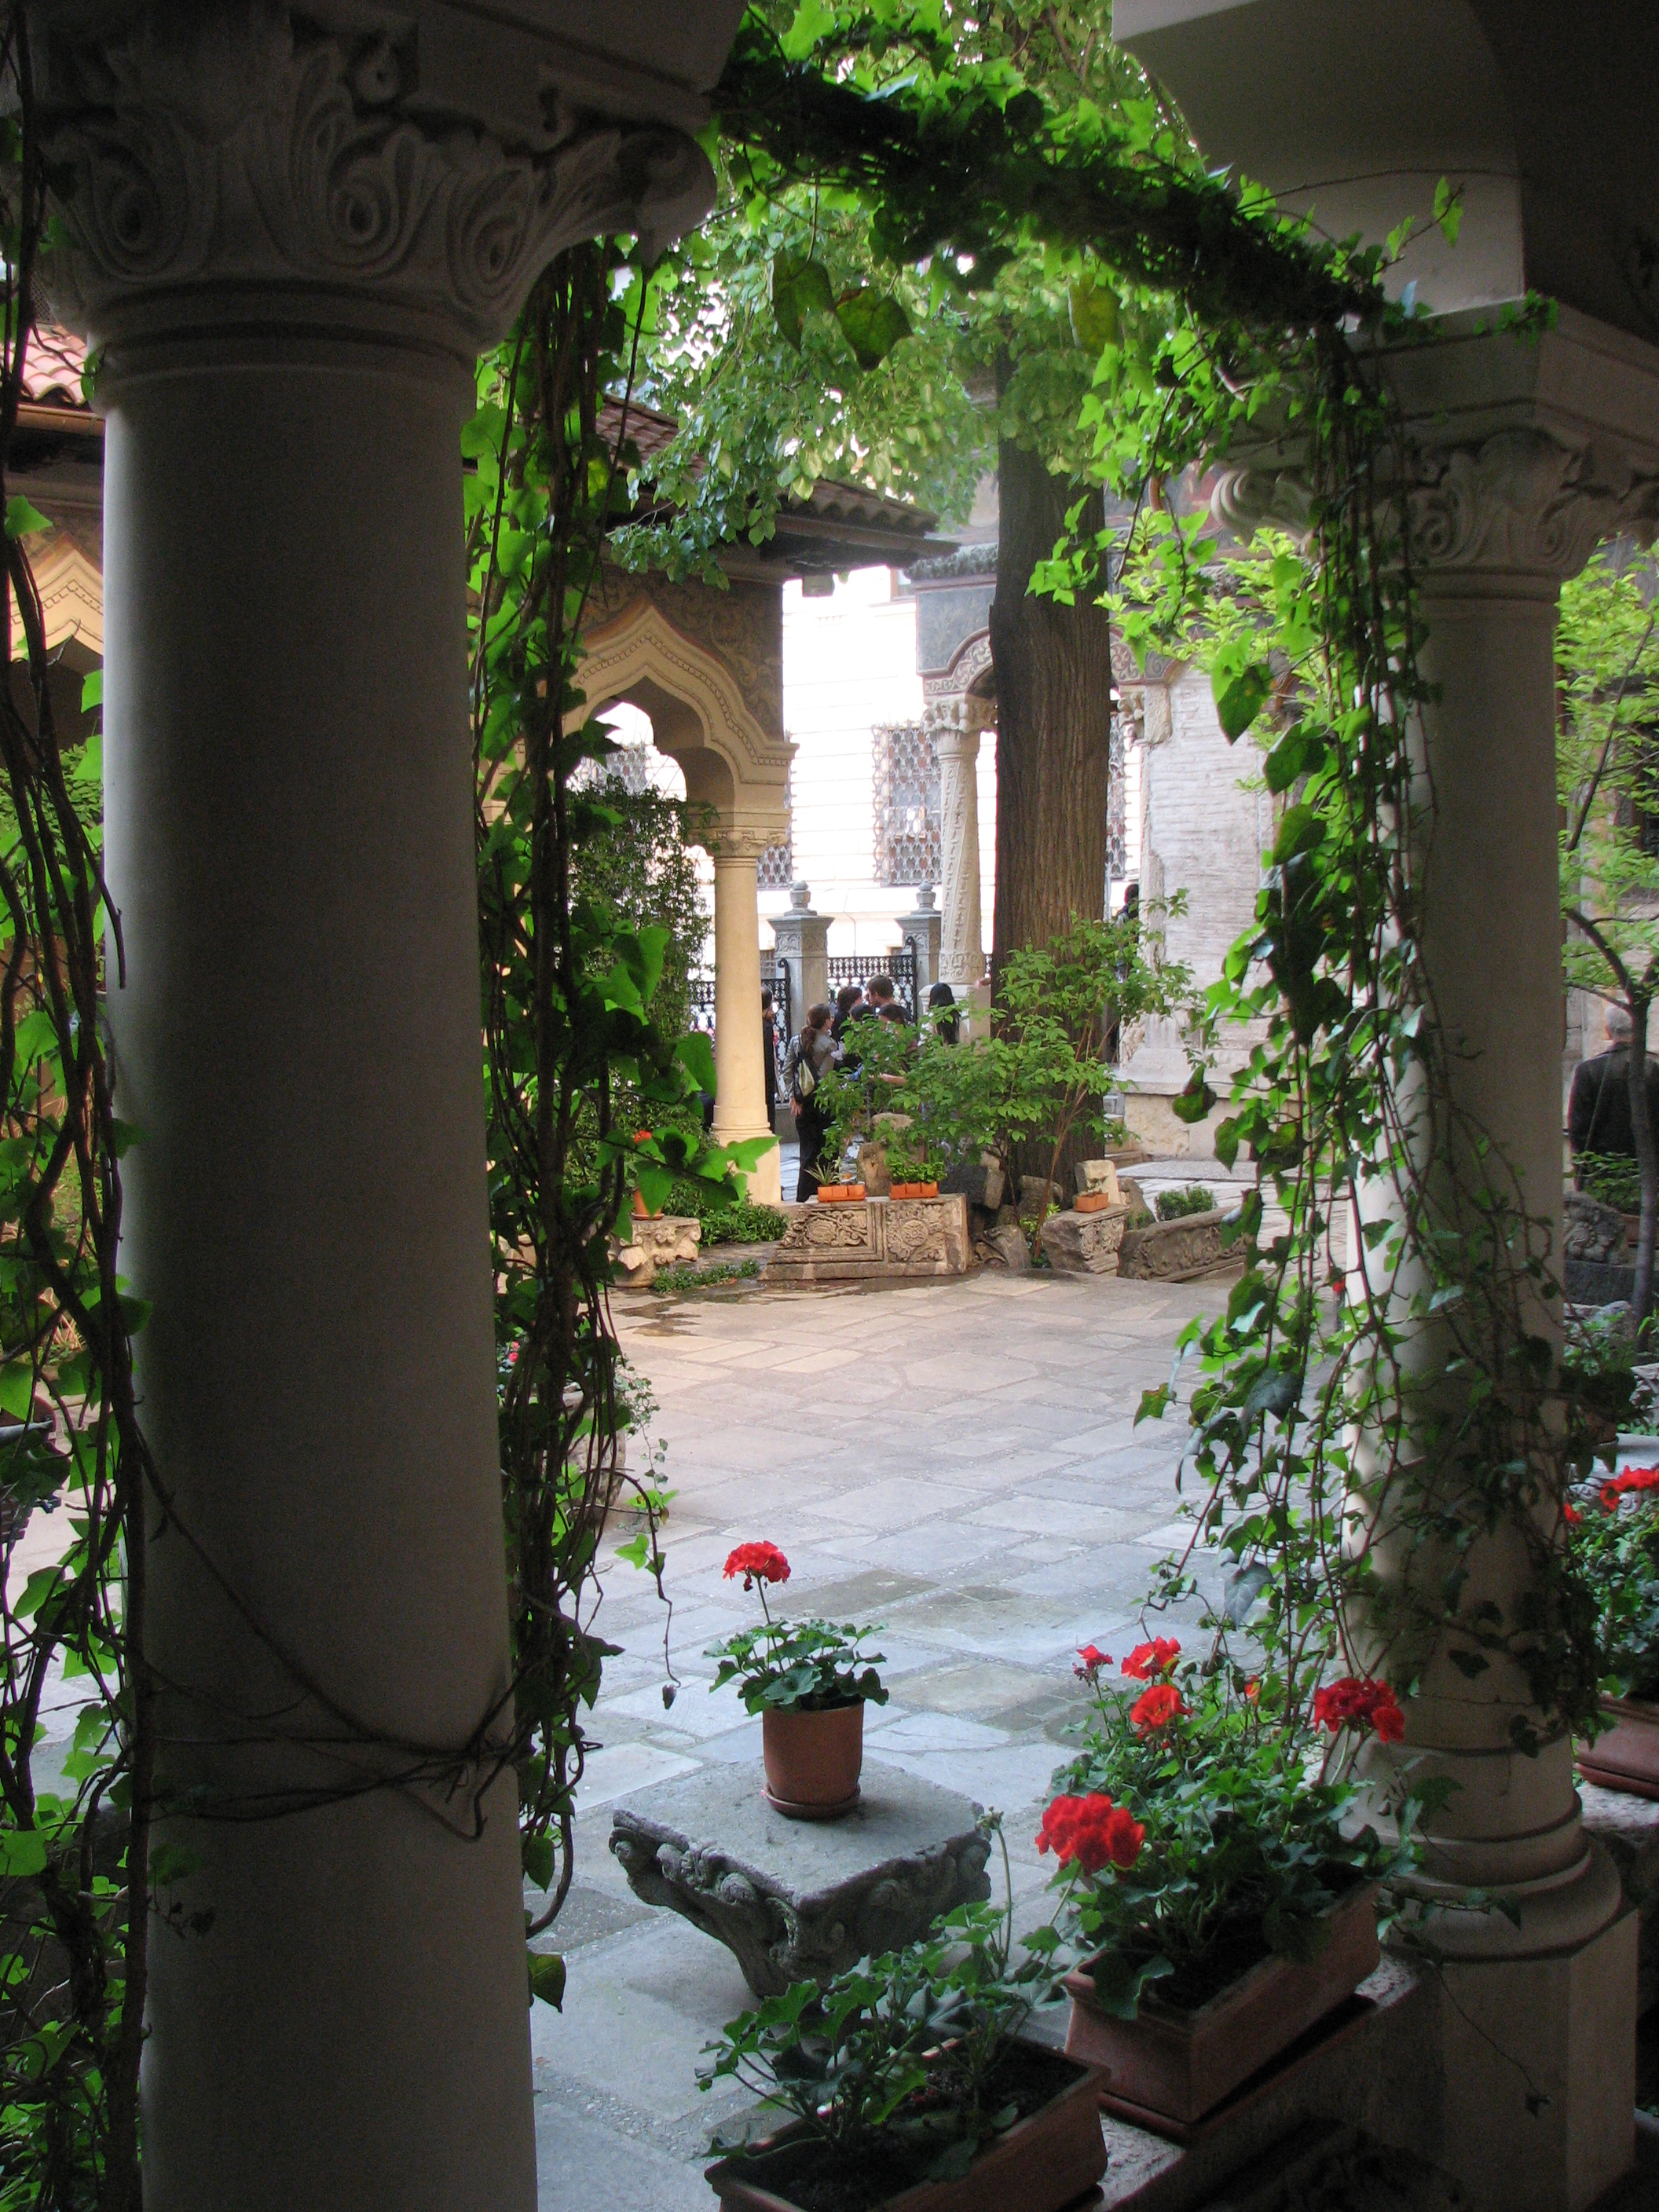
tree, architecture, photography, flower, building, photo, europe, arch, column, backyard, religion, botany, church, garden, christian, photos, religious, free, de, courtyard, churches, shrine, fotografie, christianity, romana, orthodox, eastern, yard, romania, bor, biserica, arhitectura, orthodoxy, romanian, ortodoxa, ortodox, ortodoxia, ortodoxie, ecclesiastical, bisericeasc, cladire, edificiu, stavropoleos, cre tinism, cre tin, outdoor structure